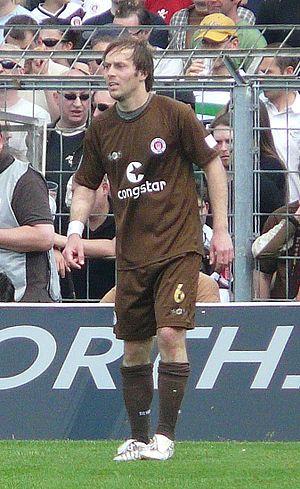
Filip Trojan est un footballeur tchèque né le 21 février 1983 à Třebíč. Il évolue actuellement comme milieu de terrain pour le Dynamo Dresde en 2.Bundesliga.